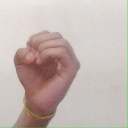
अक्षर: ऊ